Mushitarō Oguri

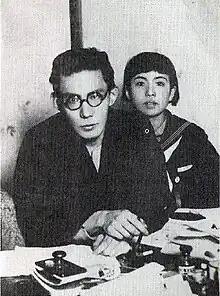
Oguri with his daughter

Oguri was born in Kanda, Tokyo. His father died in 1911, and the family managed to support themselves financially thanks to the support of the main family branch and the income from renting a house.